Spanish art

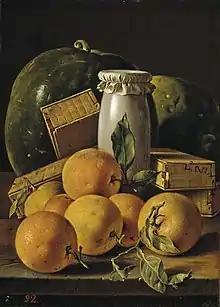
"Still Life with Oranges Honey-Jar Boxes of Sweetmeats and Watermelons", by Luis Egidio Meléndez

The Spanish Golden Age, a period of Spanish political ascendancy and subsequent decline, saw a great development of art in Spain. The period is generally considered to have begun at some point after 1492 and ended by or with the Treaty of the Pyrenees in 1659, though in art the start is delayed until the reign of Philip III (1598–1621), or just before, and the end also delayed until the 1660s or later. The style thus forms a part of the wider Baroque period in art, although as well as considerable influence from great Baroque masters such as Caravaggio and later Rubens, the distinctive nature of the art of the period also included influences that modified typical Baroque characteristics. These included influence from contemporary Dutch Golden Age painting and the native Spanish tradition which give much of the art of the period an interest in naturalism, and an avoidance of the grandiosity of much Baroque art. Important early contributors included Juan Bautista Maíno (1569–1649), who brought a new naturalistic style into Spain, Francisco Ribalta (1565–1628), and the influential still life painter, Sánchez Cotán (1560–1627).